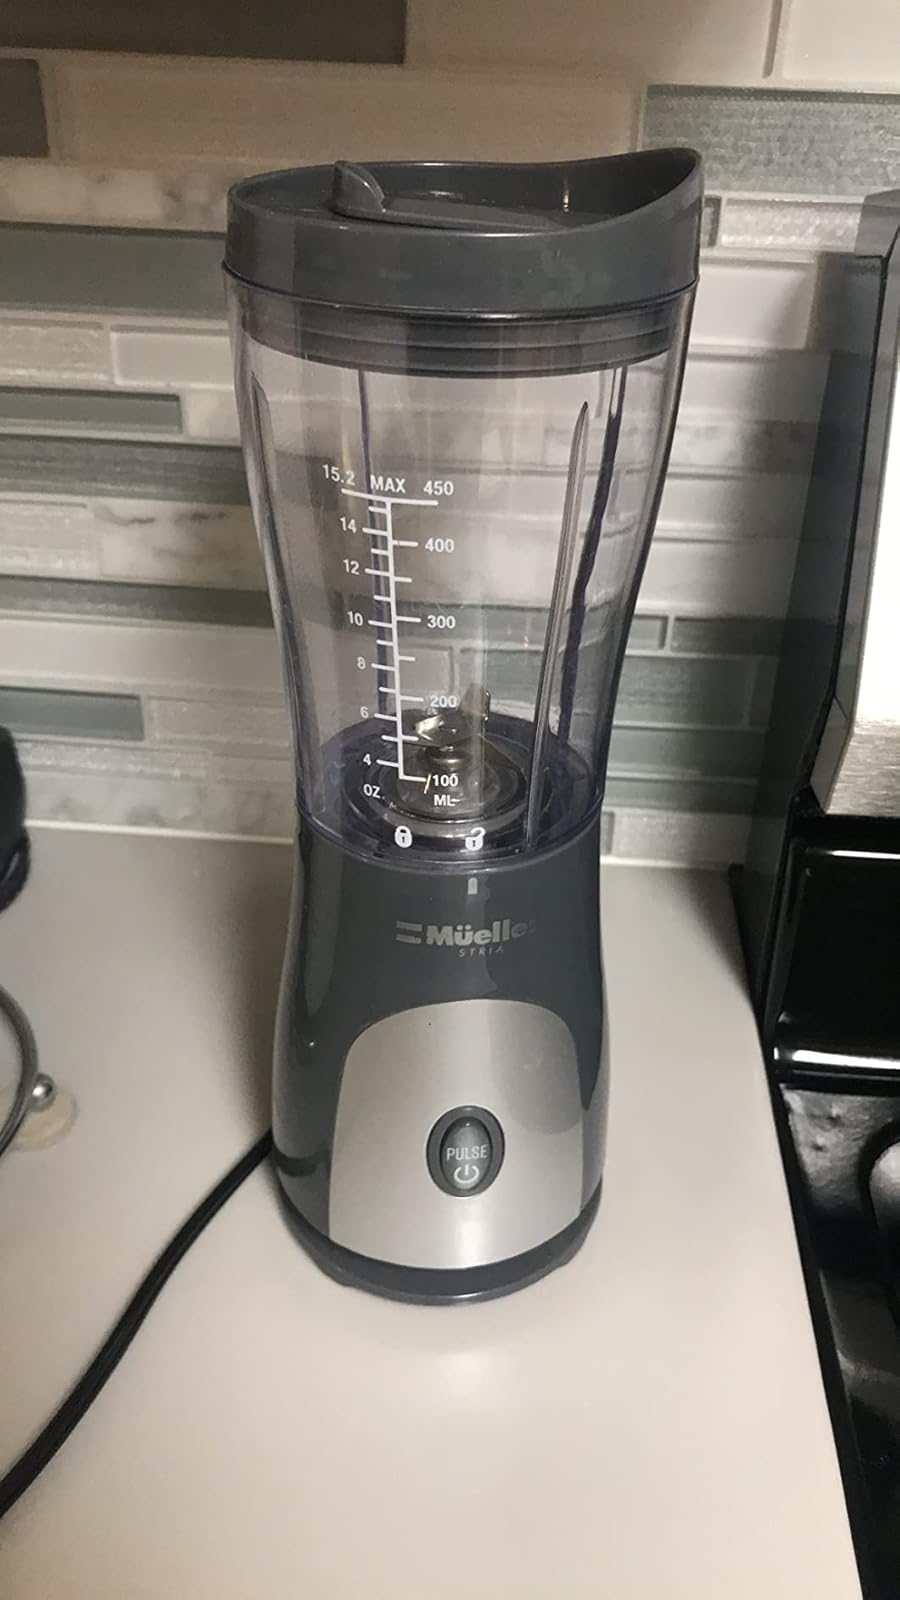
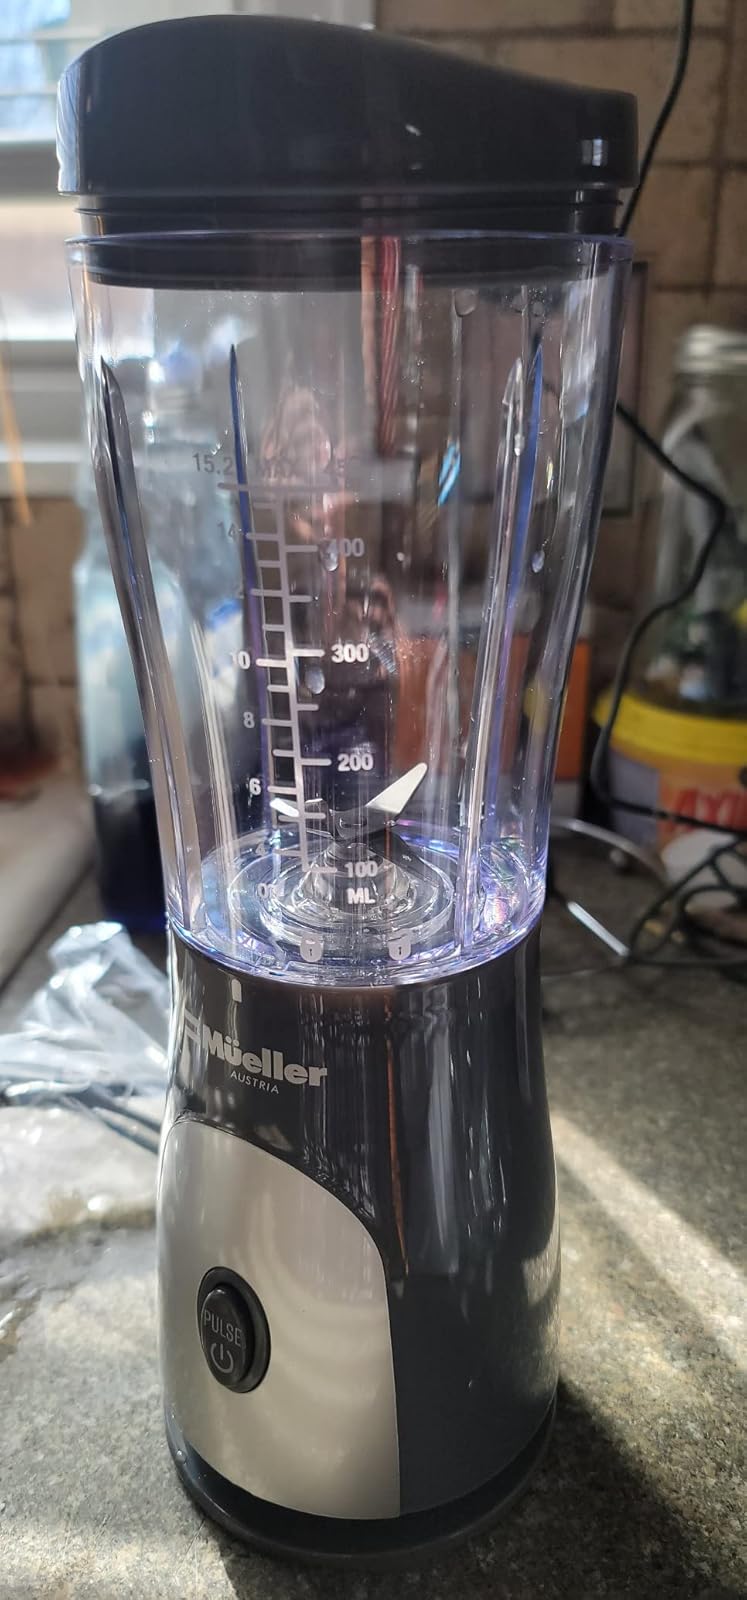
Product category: items_blender
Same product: yes